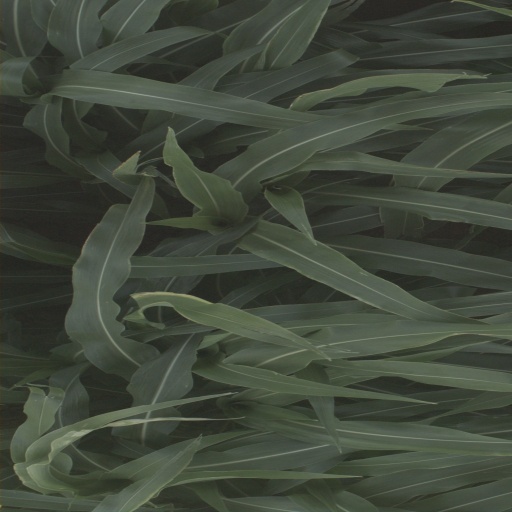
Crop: sorghum